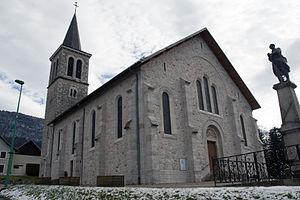
Église d'Attignat-Oncin (73610)